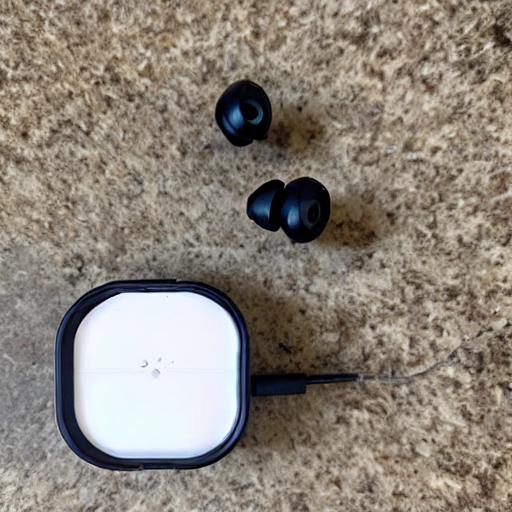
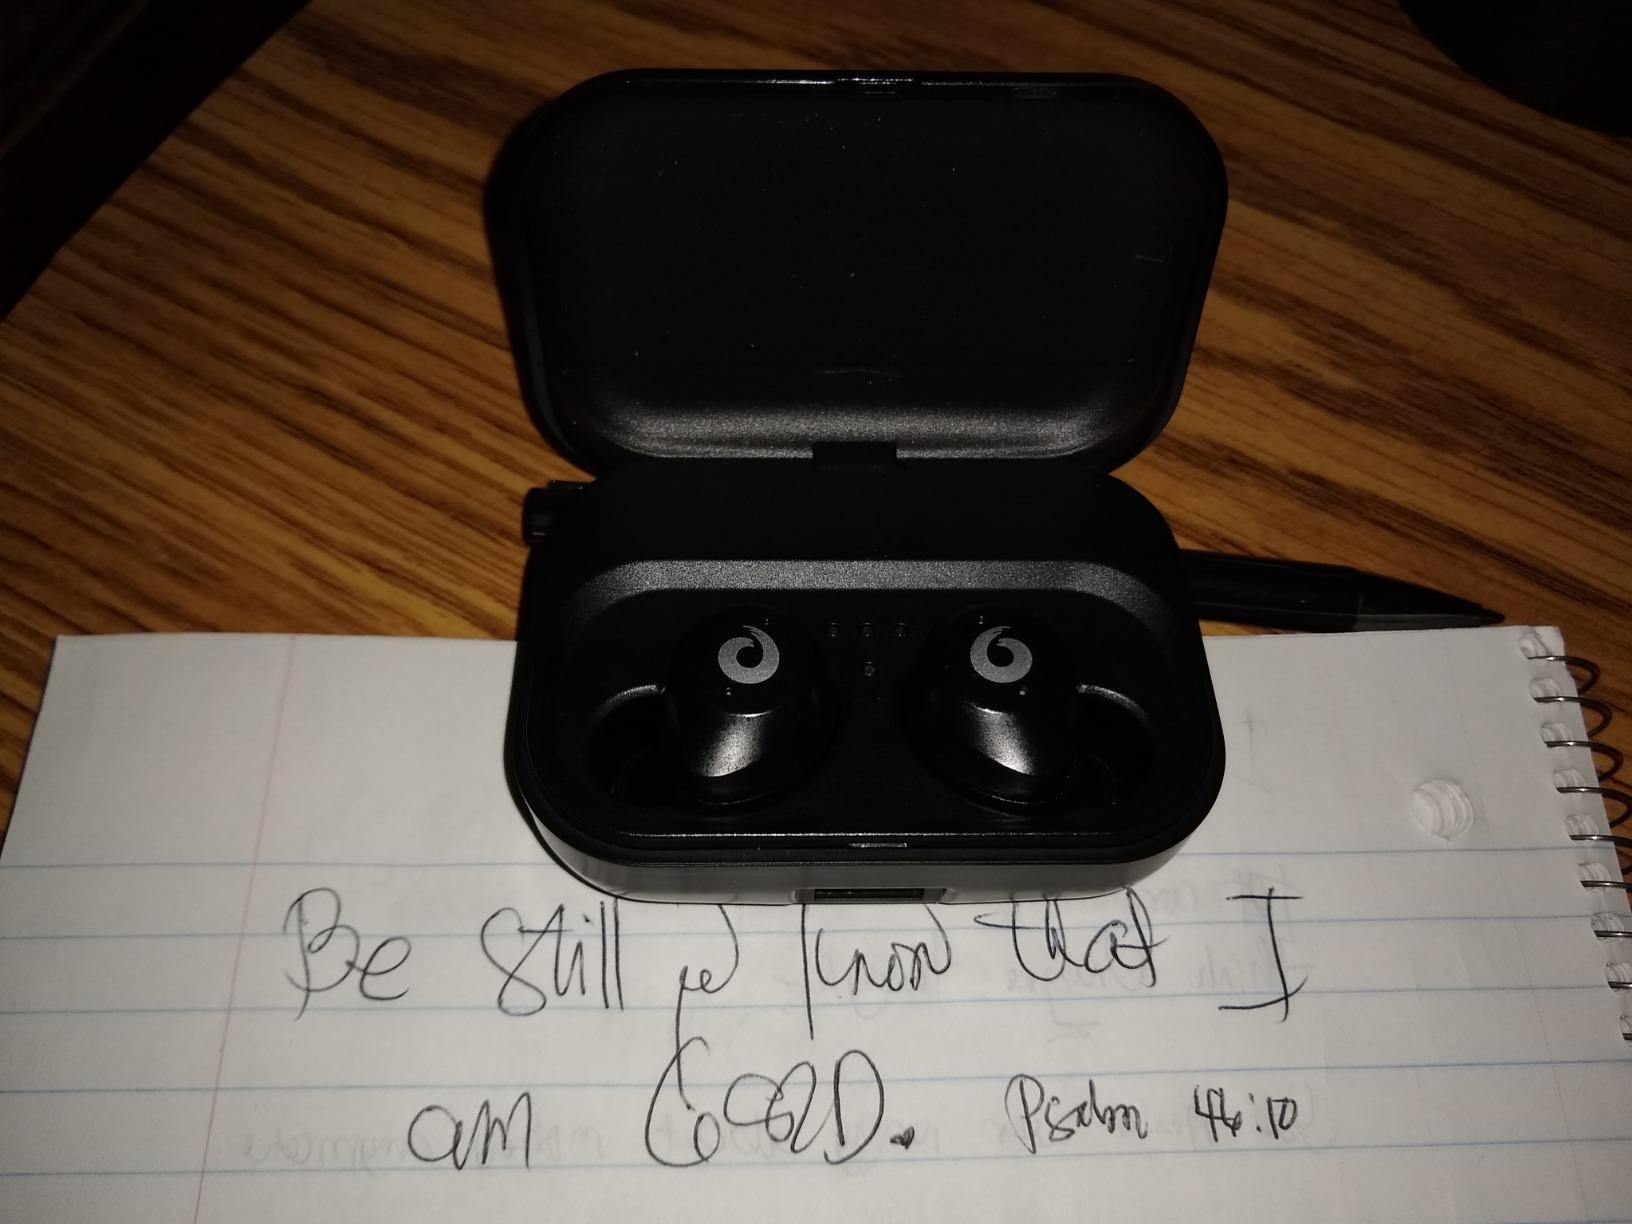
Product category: earbuds
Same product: no